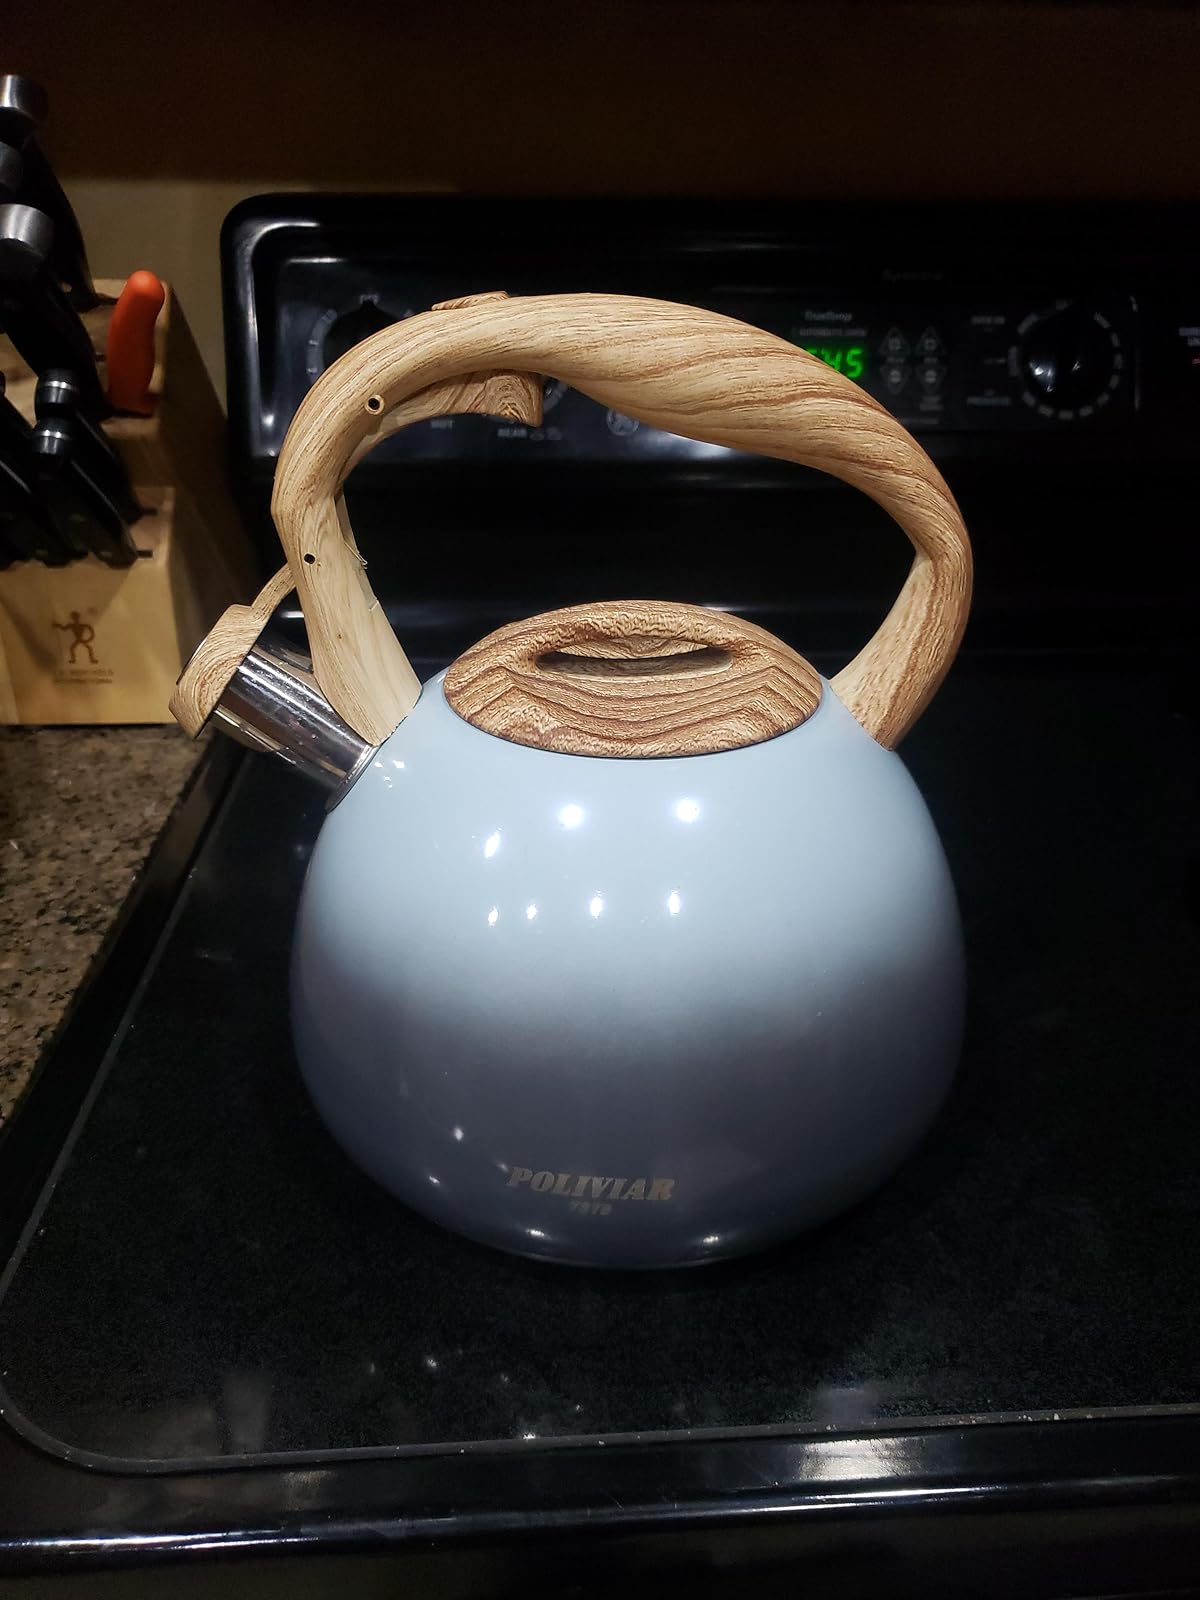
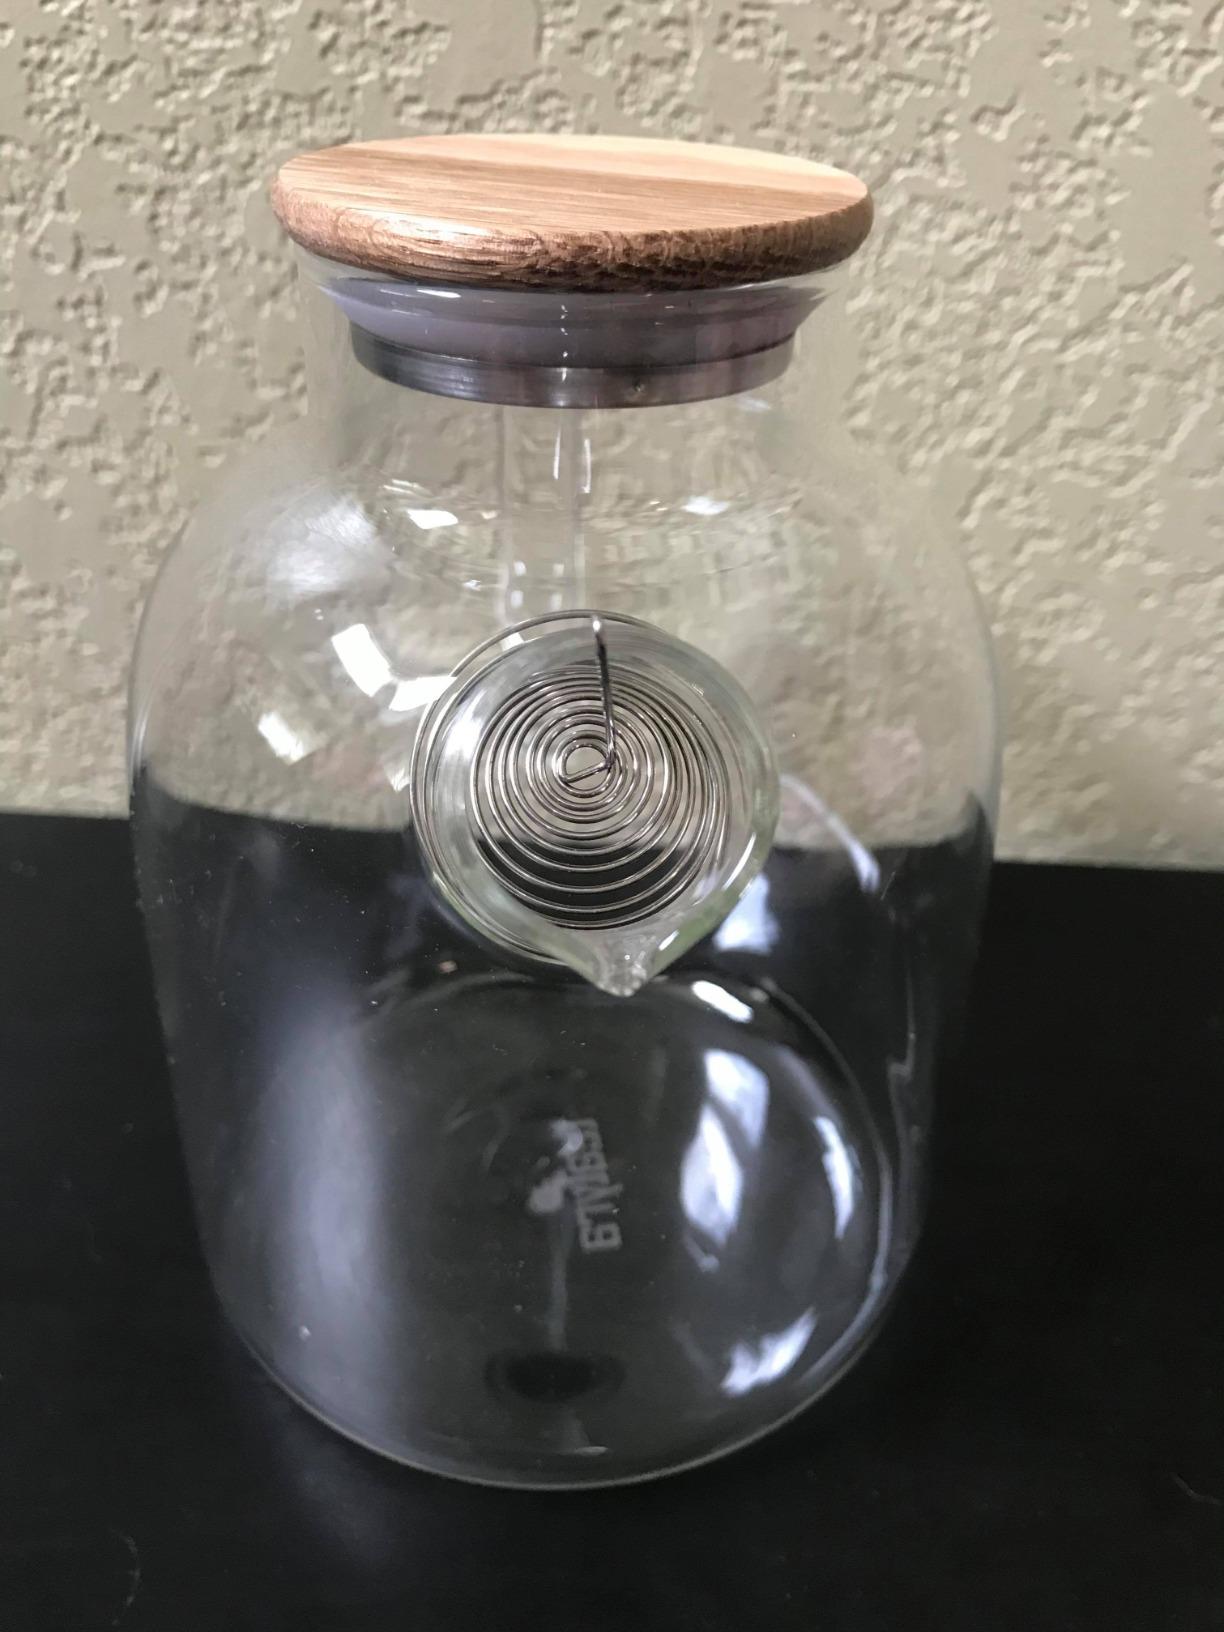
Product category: items_kettle
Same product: no